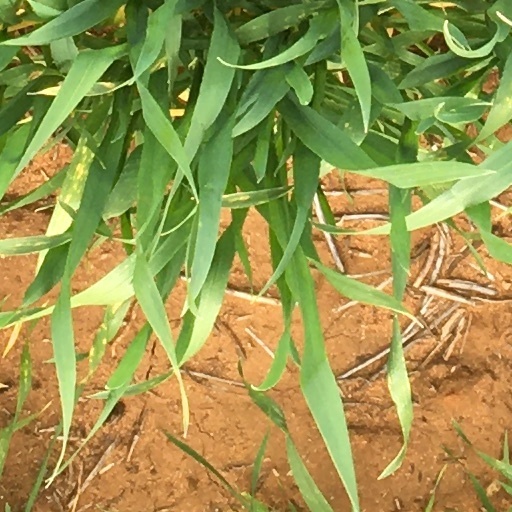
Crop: wheat